Jiangmen

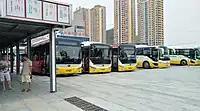
Buses outside Jiangmen East railway station.

There are 18 coach terminals across Jiangmen as of 2016. 1,137 licensed coaches owned by 23 operators provide inter-county and inter-city bus services to major cities within and outside Guangdong.